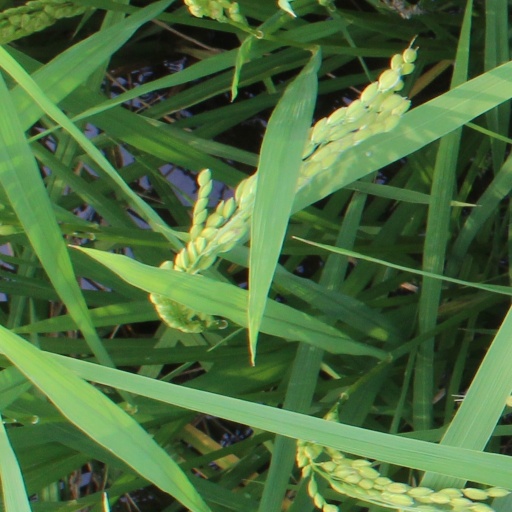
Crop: rice